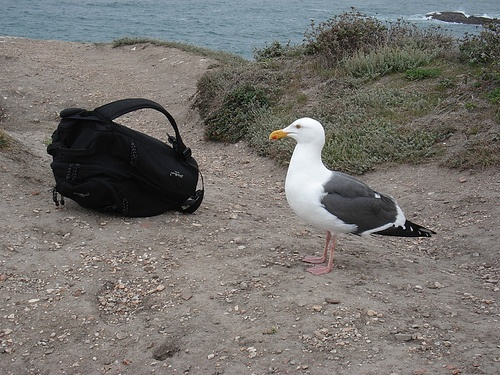
A seagull is on the beach by a backpack.
A large bird stands next to a black bag.
a close up of a bird next to a backpack
A small white and black bird walking across a dirty covered ground.
A bird and a backpack on a beach.